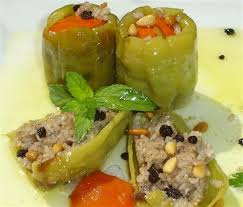
Yemek: biber_dolmasi